Daspletosaurus

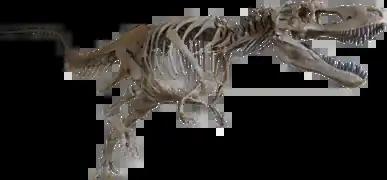
"D. torosus" skeleton cast in the Rocky Mountain Dinosaur Resource Center based on a nearly complete specimen from Montana's Judith River Formation.

A full-grown Dinosaur Park "Daspletosaurus" (TMP 85.62.1) exhibits tyrannosaur bite marks on its skull. While it is possible that the bites were attributable to other species, intraspecific aggression such as facial biting is very common among predators. Facial bites are seen in other tyrannosaurs like "Gorgosaurus" and "Tyrannosaurus", as well as in other theropod genera like "Sinraptor" and "Saurornitholestes". Darren Tanke and Phil Currie hypothesize that the bites are due to intraspecific competition for territory or resources, or for dominance within a social group. A young specimen of the tyrannosaurid (TMP 1994.143.1), initially identified as the Dinosaur Park "Daspletosaurus" but subsequently referred to "Gorgosaurus libratus", also shows bite marks on the face that were inflicted by another tyrannosaur. The bite marks are healed over, indicating that the animal survived the bite.